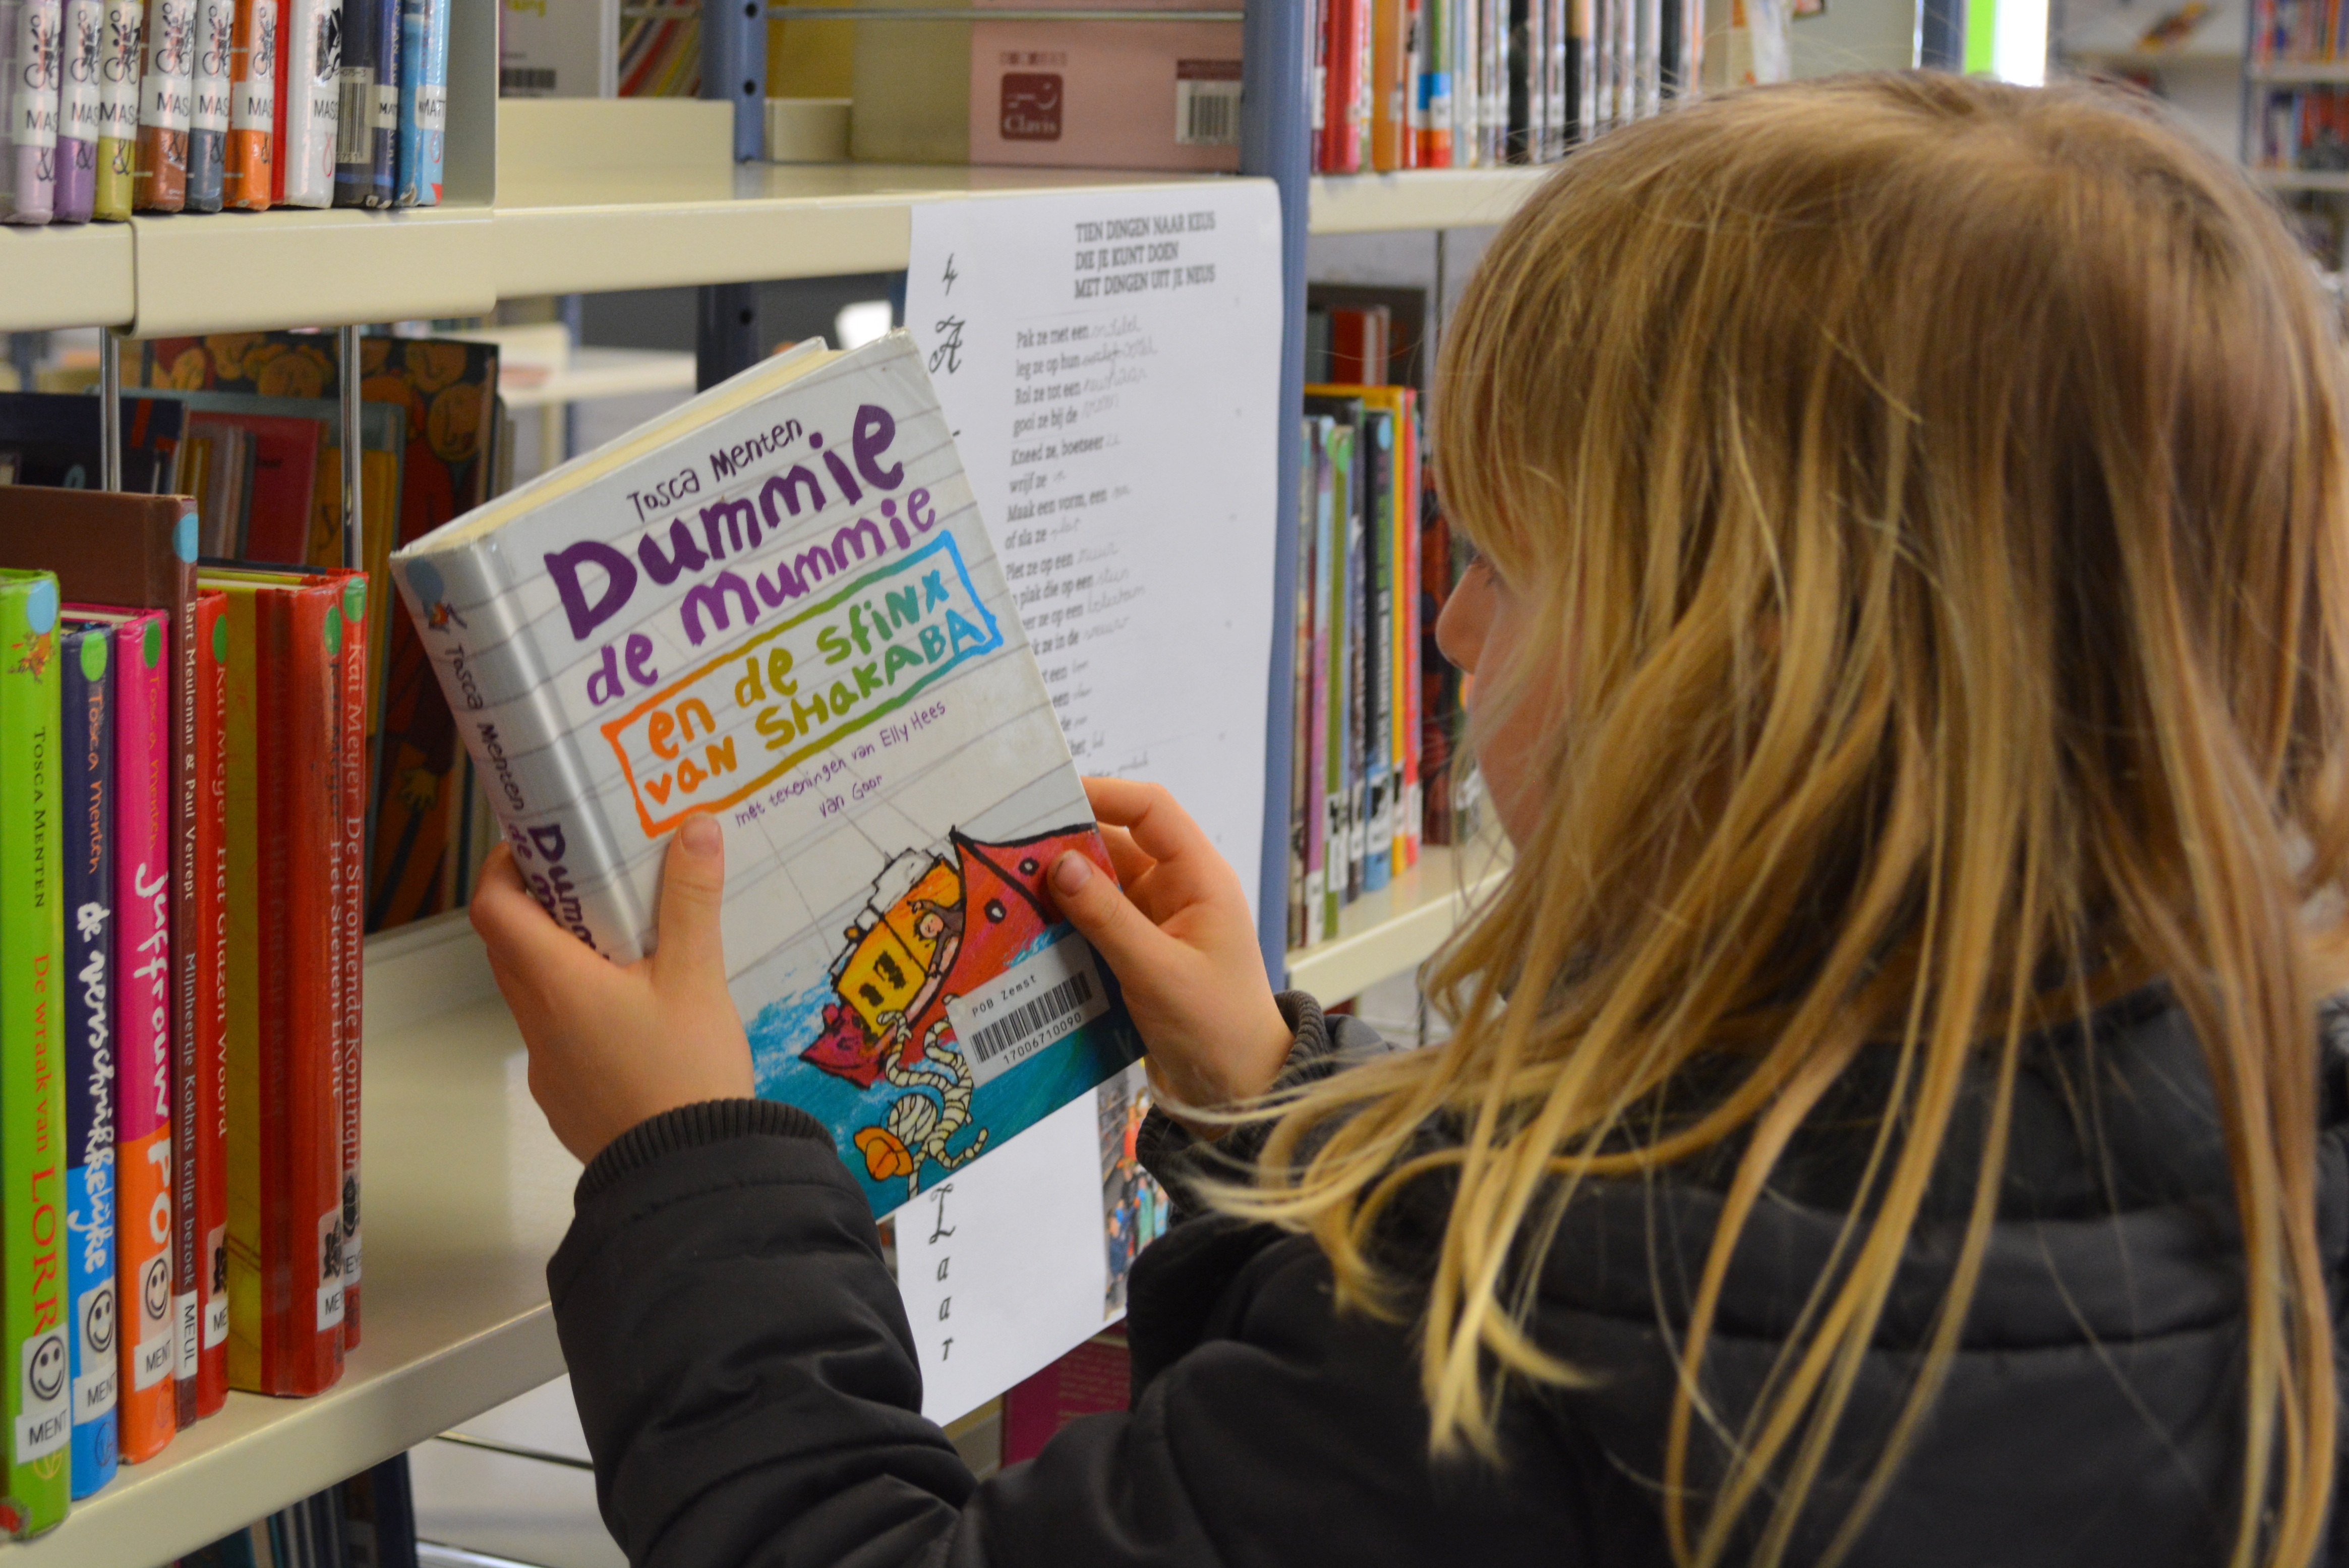
read, people, girl, reading, child, education, library, books, learning, fair